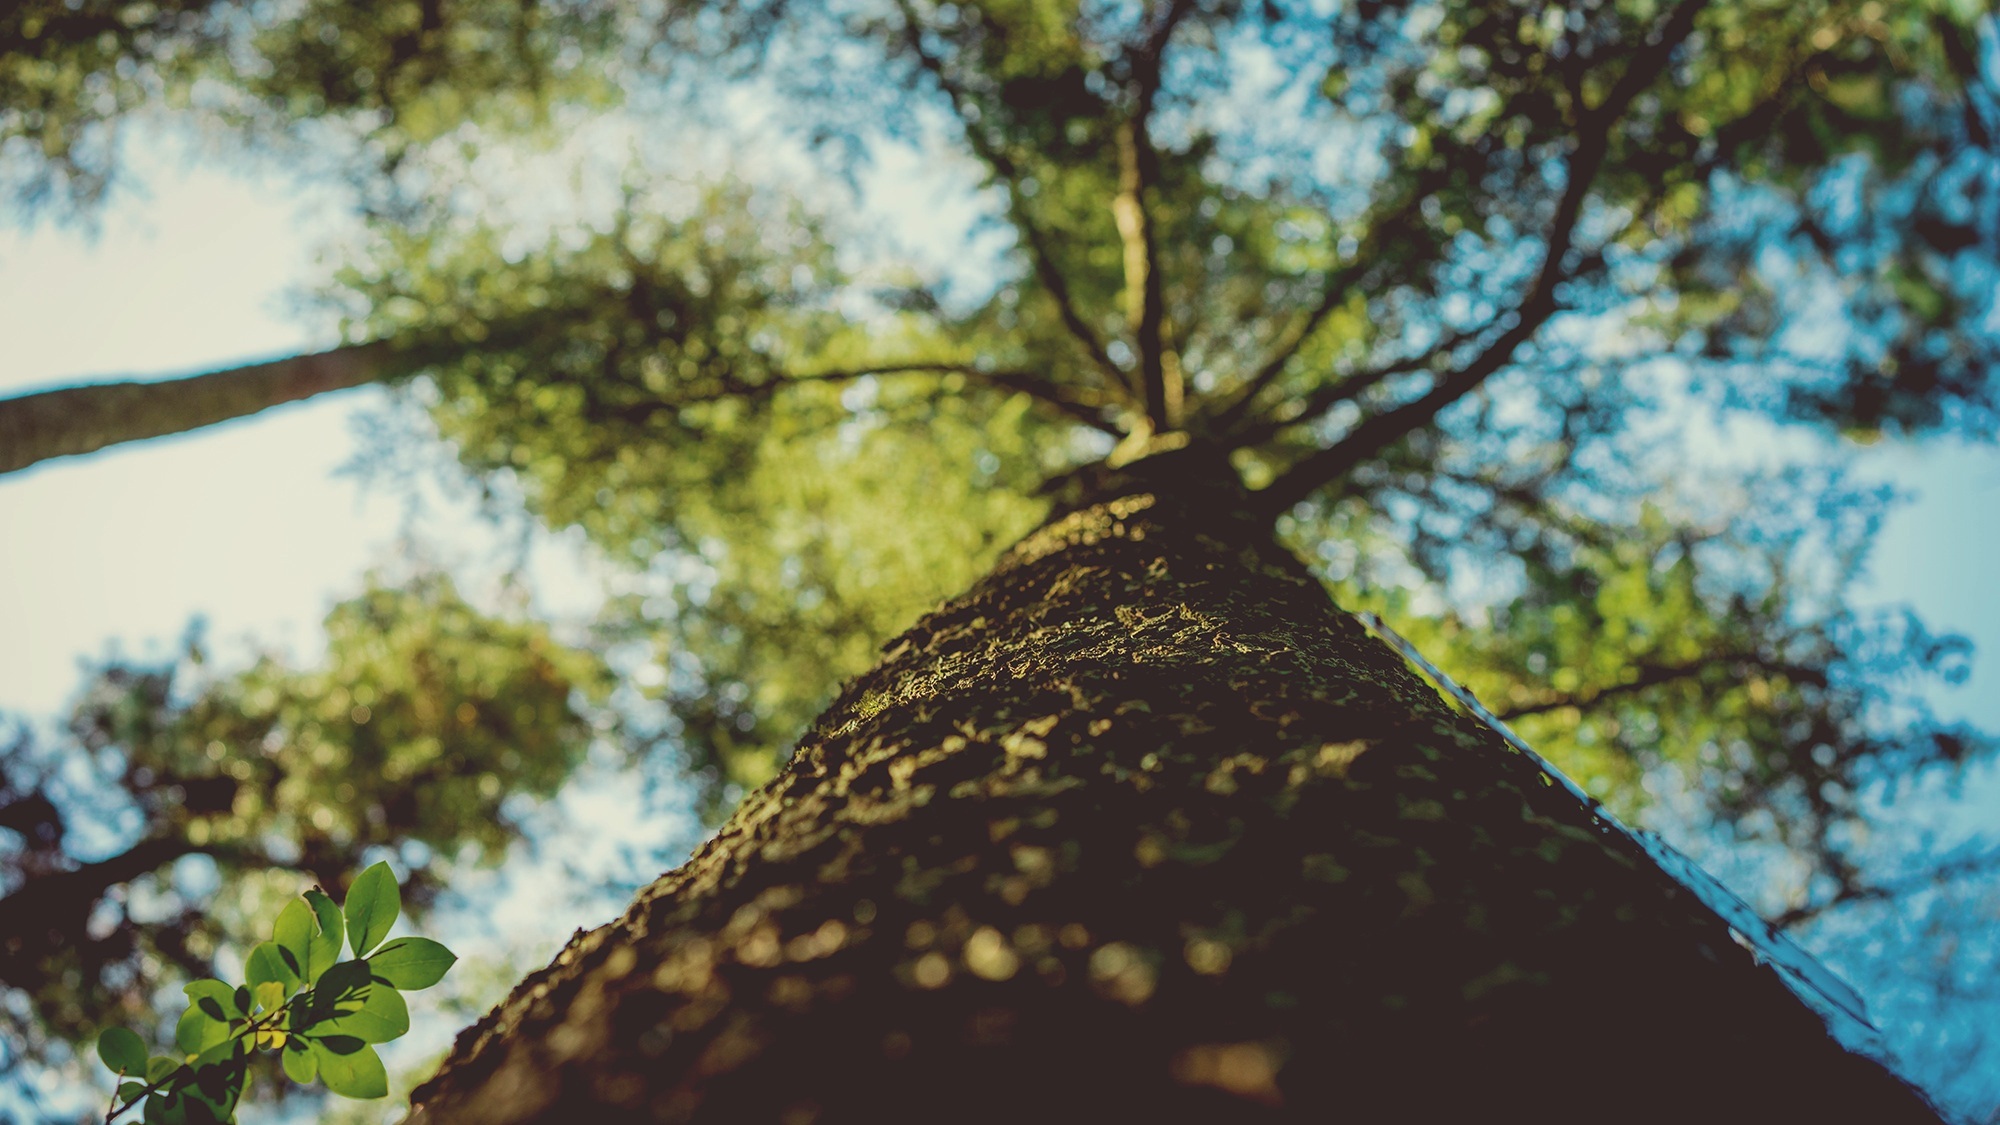
tree, nature, forest, branch, plant, sky, wood, sunlight, leaf, flower, trunk, bark, green, autumn, season, tree trunk, outdoors, vertical, woodland, woody plant